Sanctuary (McIntee novel)

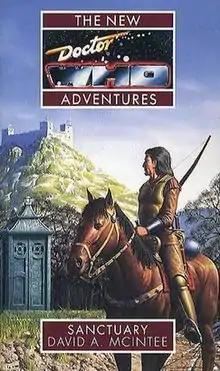

Sanctuary is an original novel written by David A. McIntee and based on the long-running British science fiction television series "Doctor Who". It features the Seventh Doctor and Bernice. A prelude to the novel, also penned by McIntee, appeared in "Doctor Who Magazine" #225. The novel was unusual for being a purely historical story in which no science fiction elements appeared beyond the basic premise of the series. Such stories had not appeared in Doctor Who since 1982's "Black Orchid", and not regularly since "The Highlanders" in 1967–68.